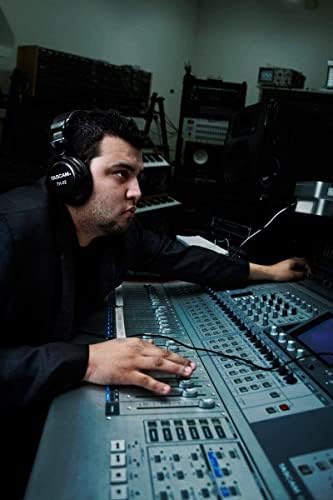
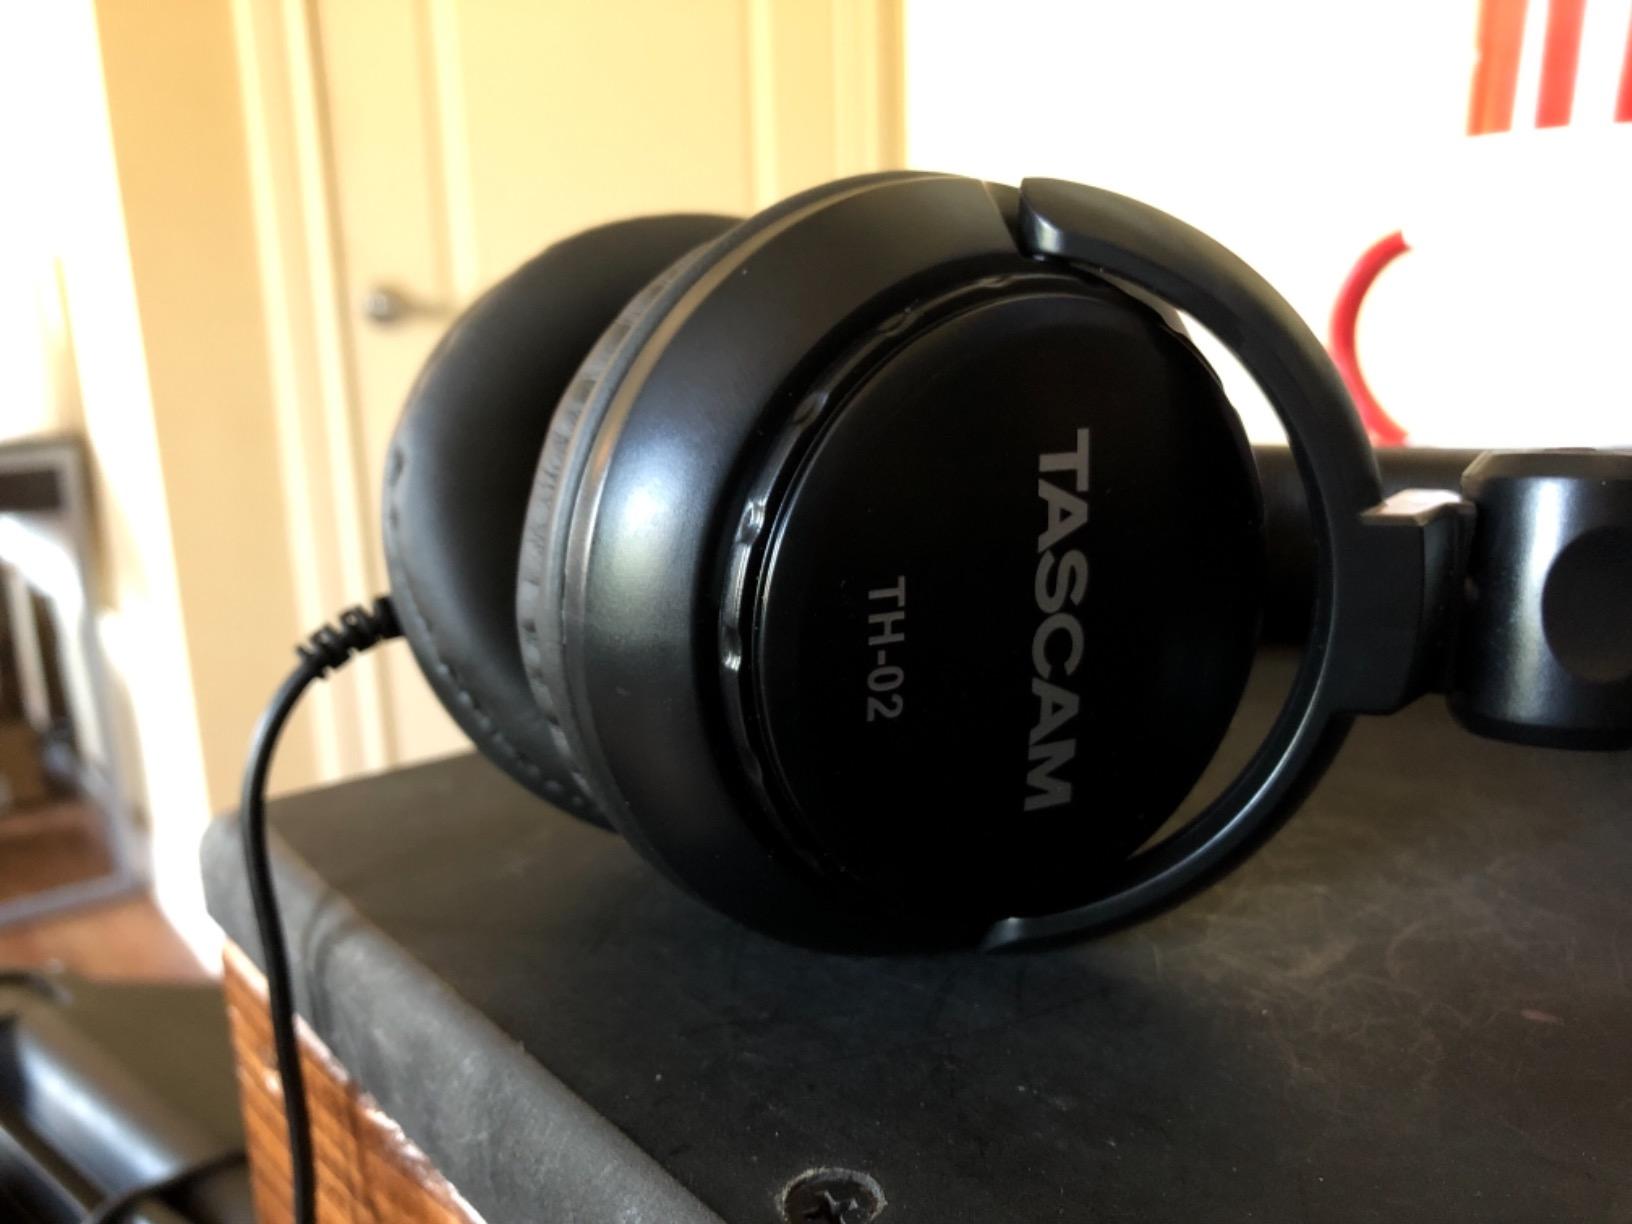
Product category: headphones
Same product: yes